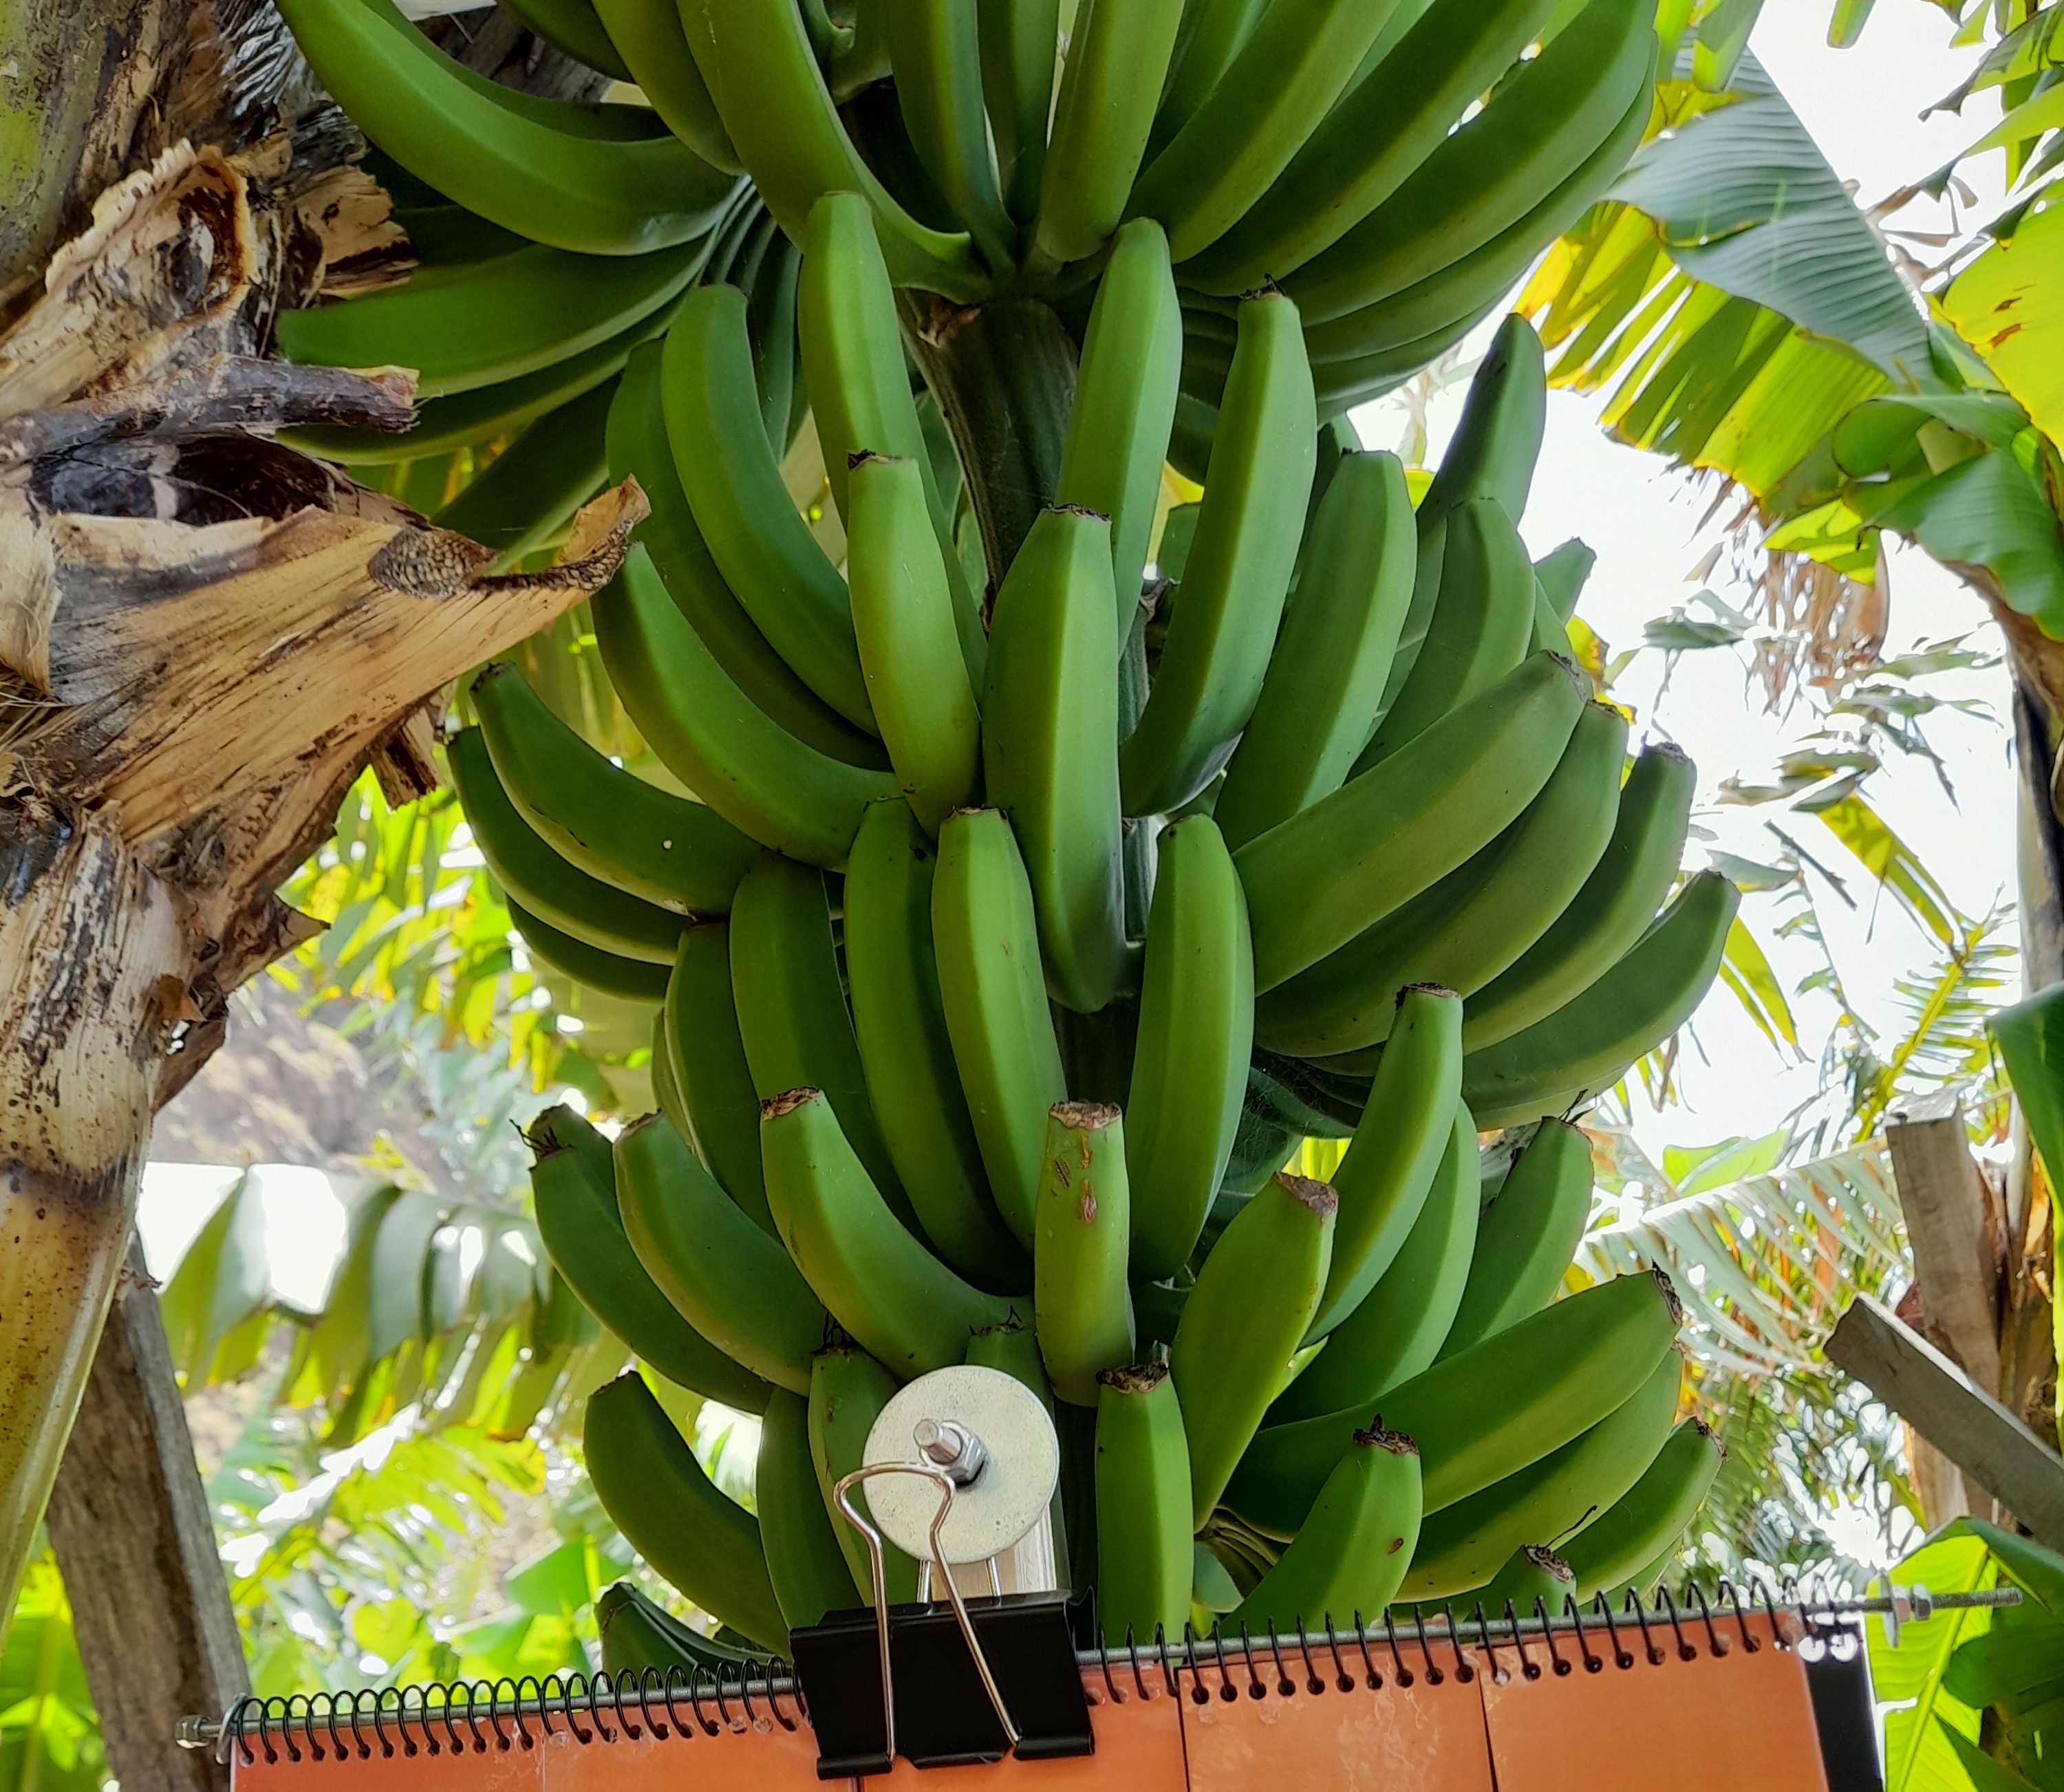
Label: Keep